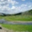
Label: plain